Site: brandenburg
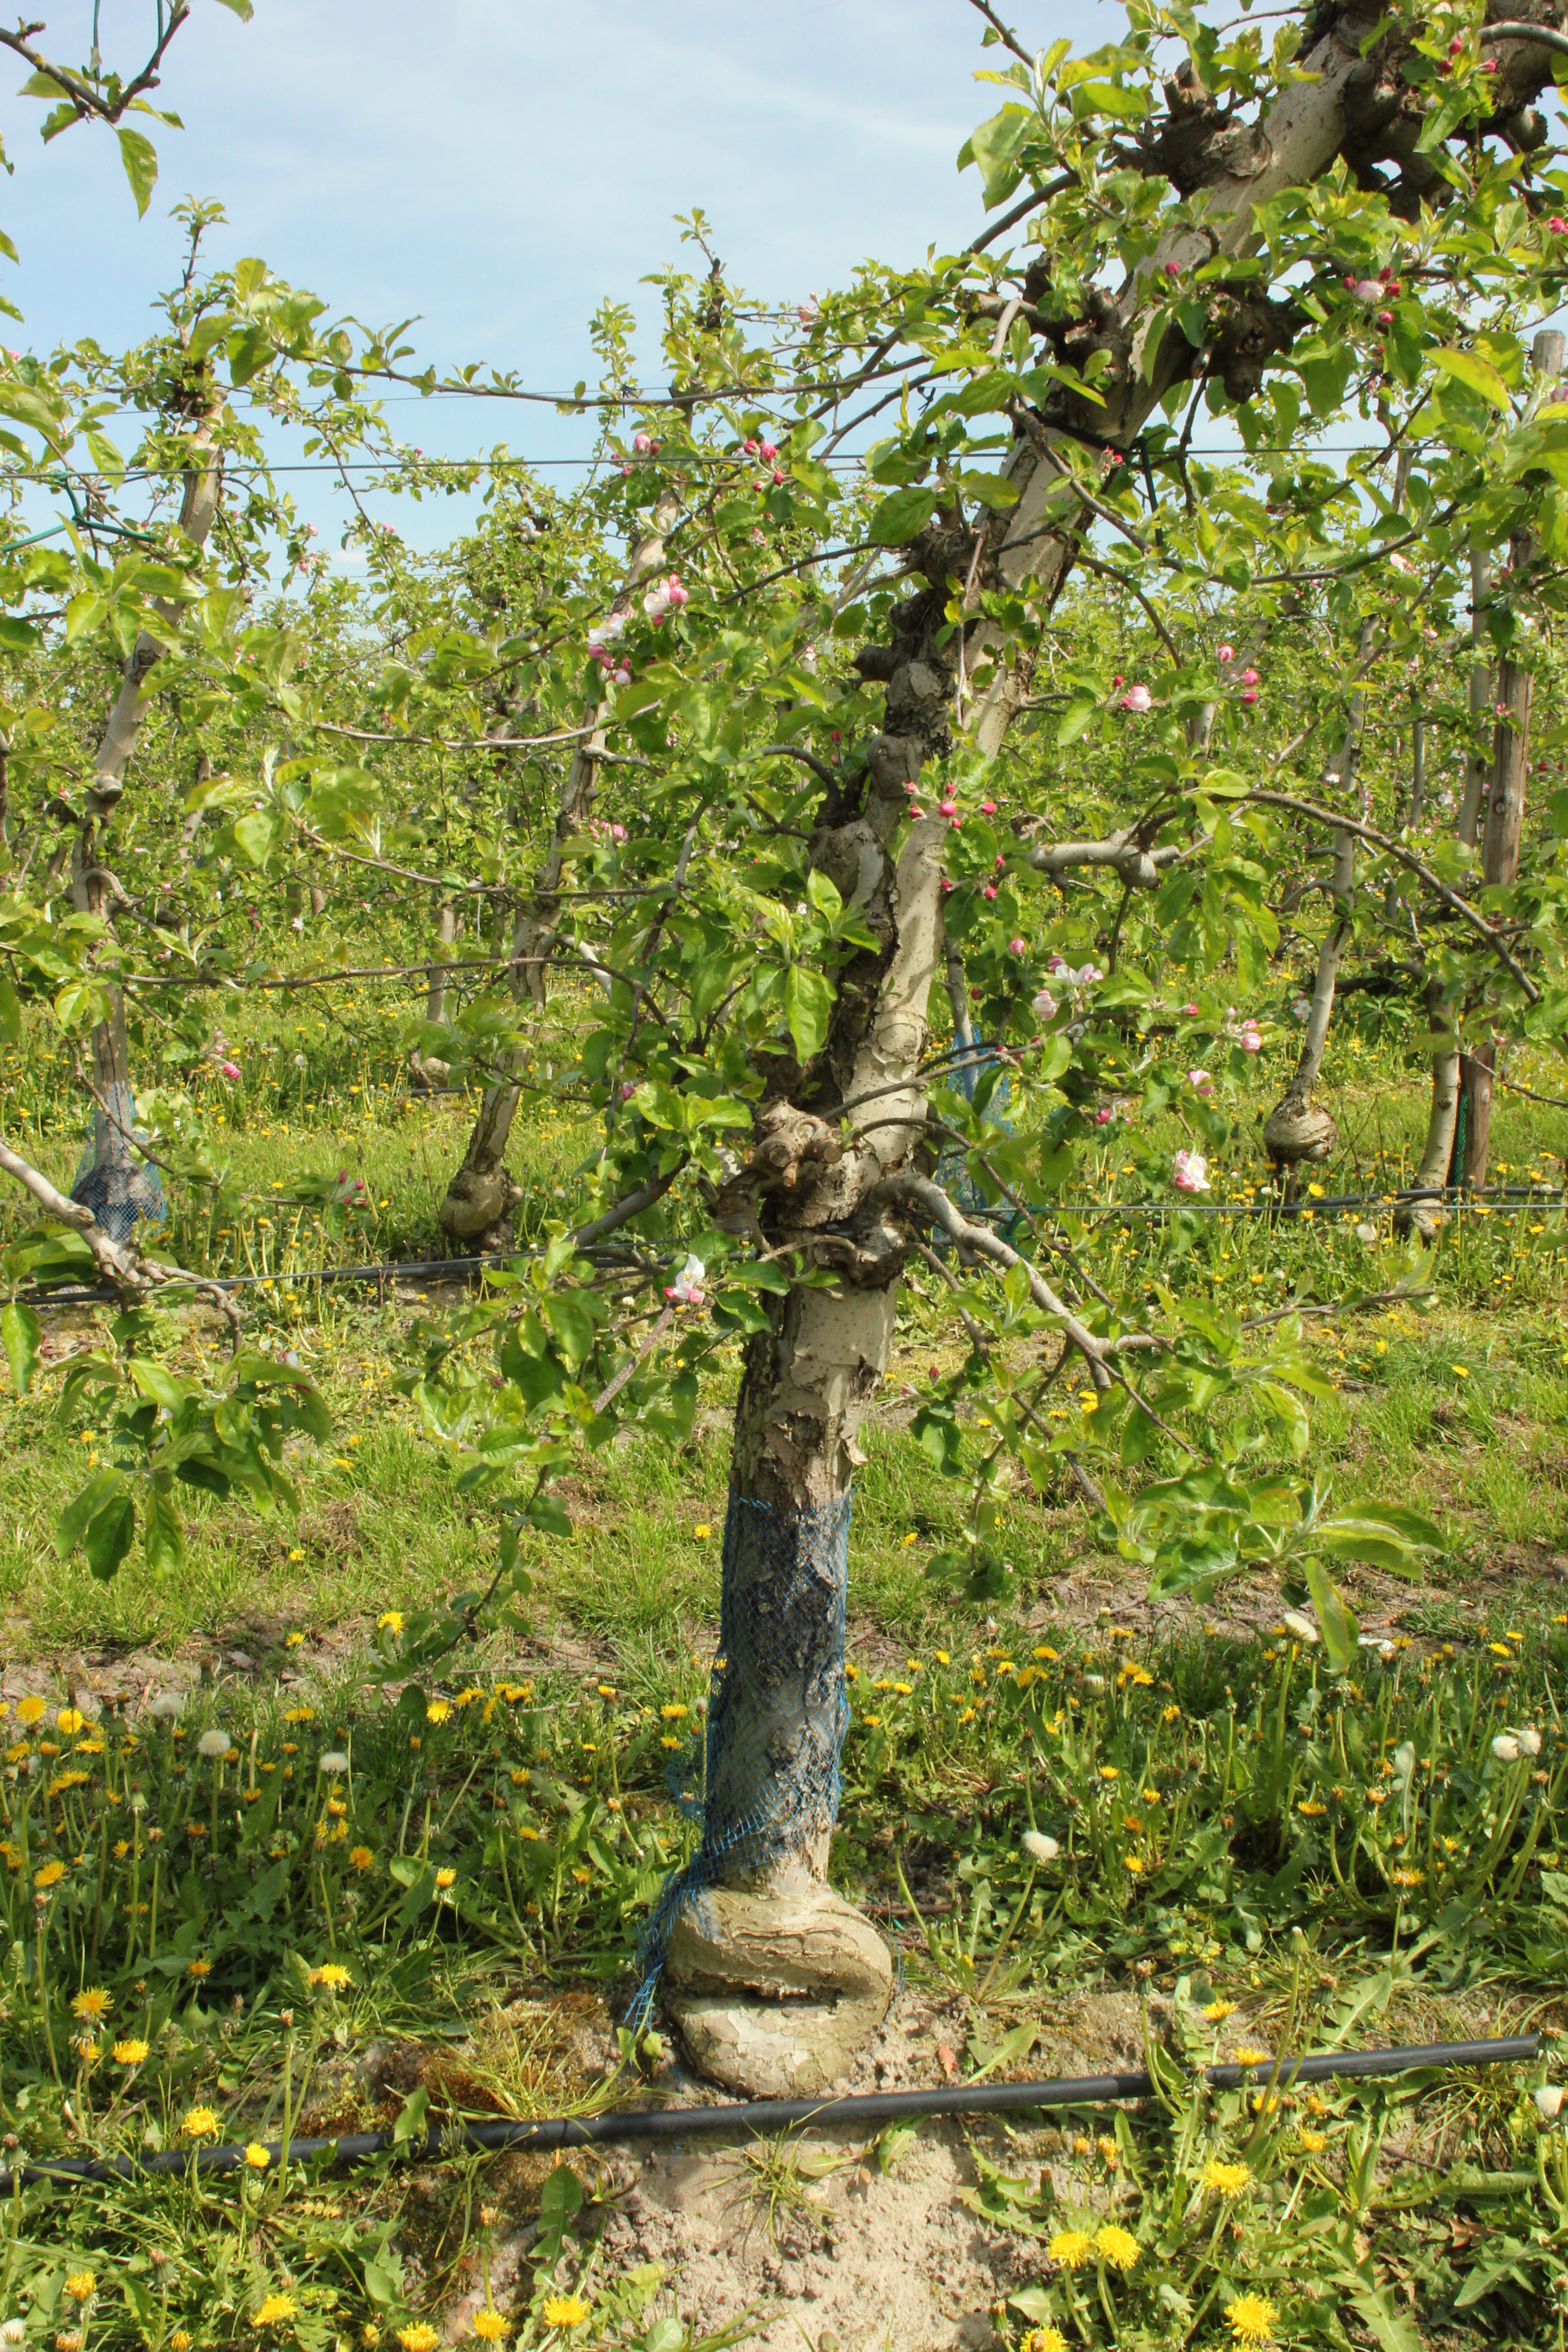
Growth stage (BBCH 60): Flowering